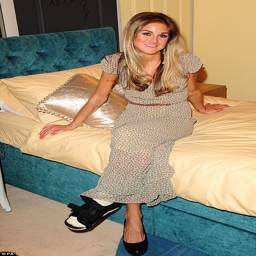
big effort : columnist attended with a damaged foot